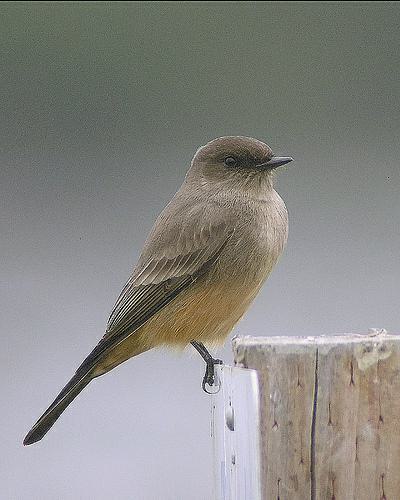
A photo of a sayornis